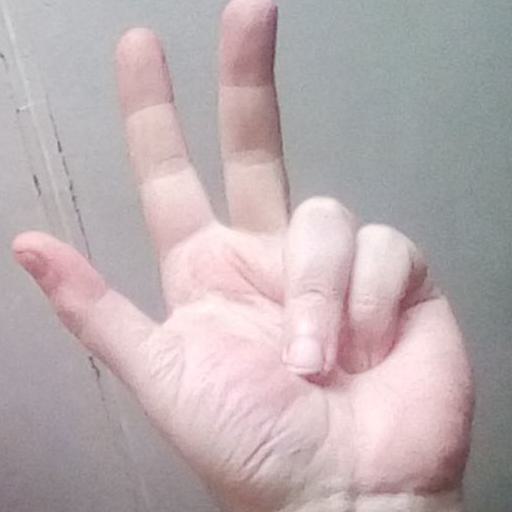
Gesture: three2